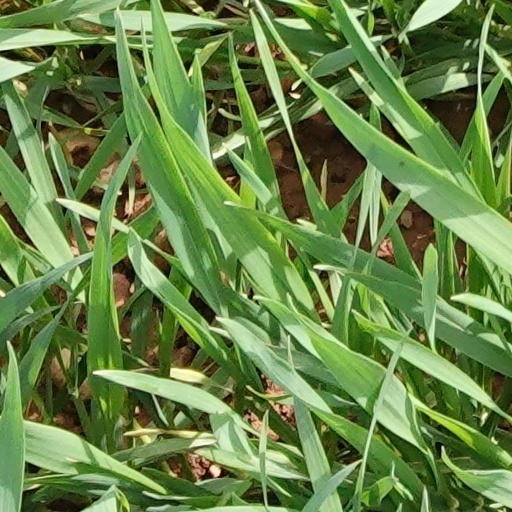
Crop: wheat